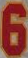
Number: 6